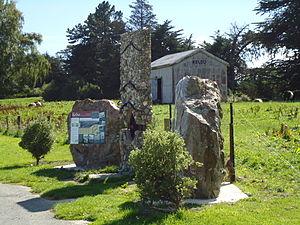
Kelso est une petite localité abandonnée de la région d’Otago, dans l’Île du Sud de la Nouvelle-Zélande.